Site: brandenburg
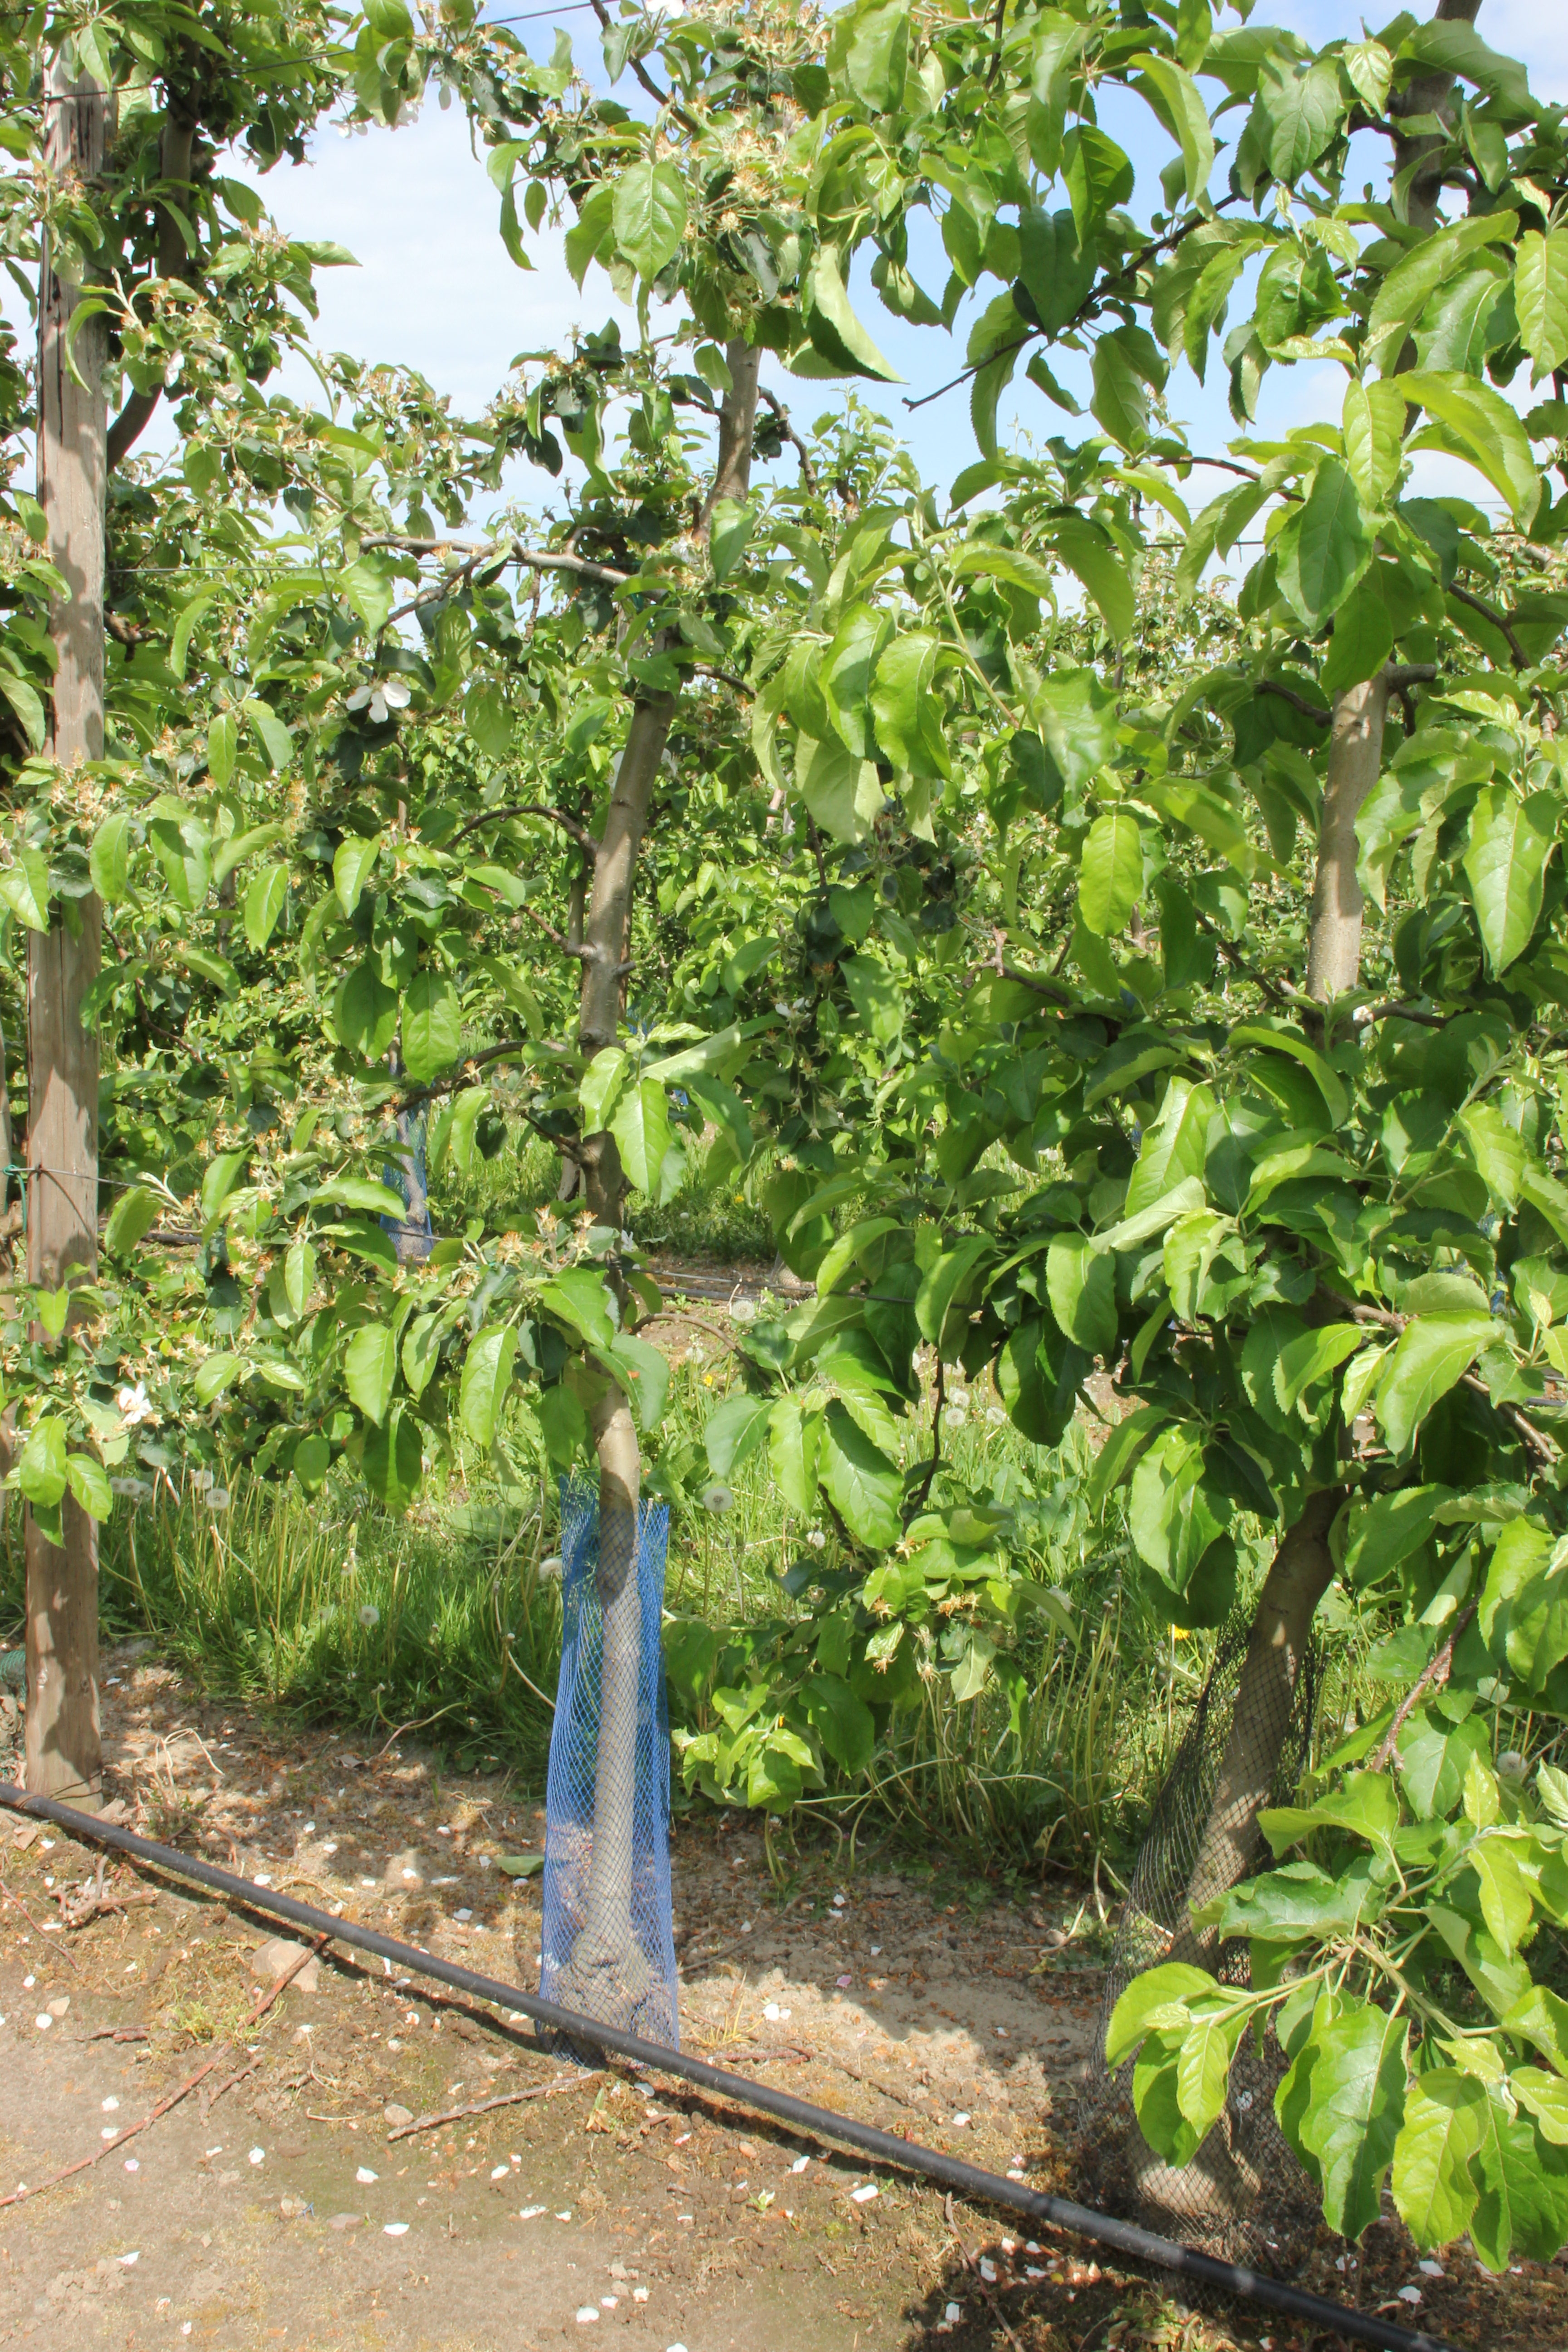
Growth stage (BBCH 67): Flowering